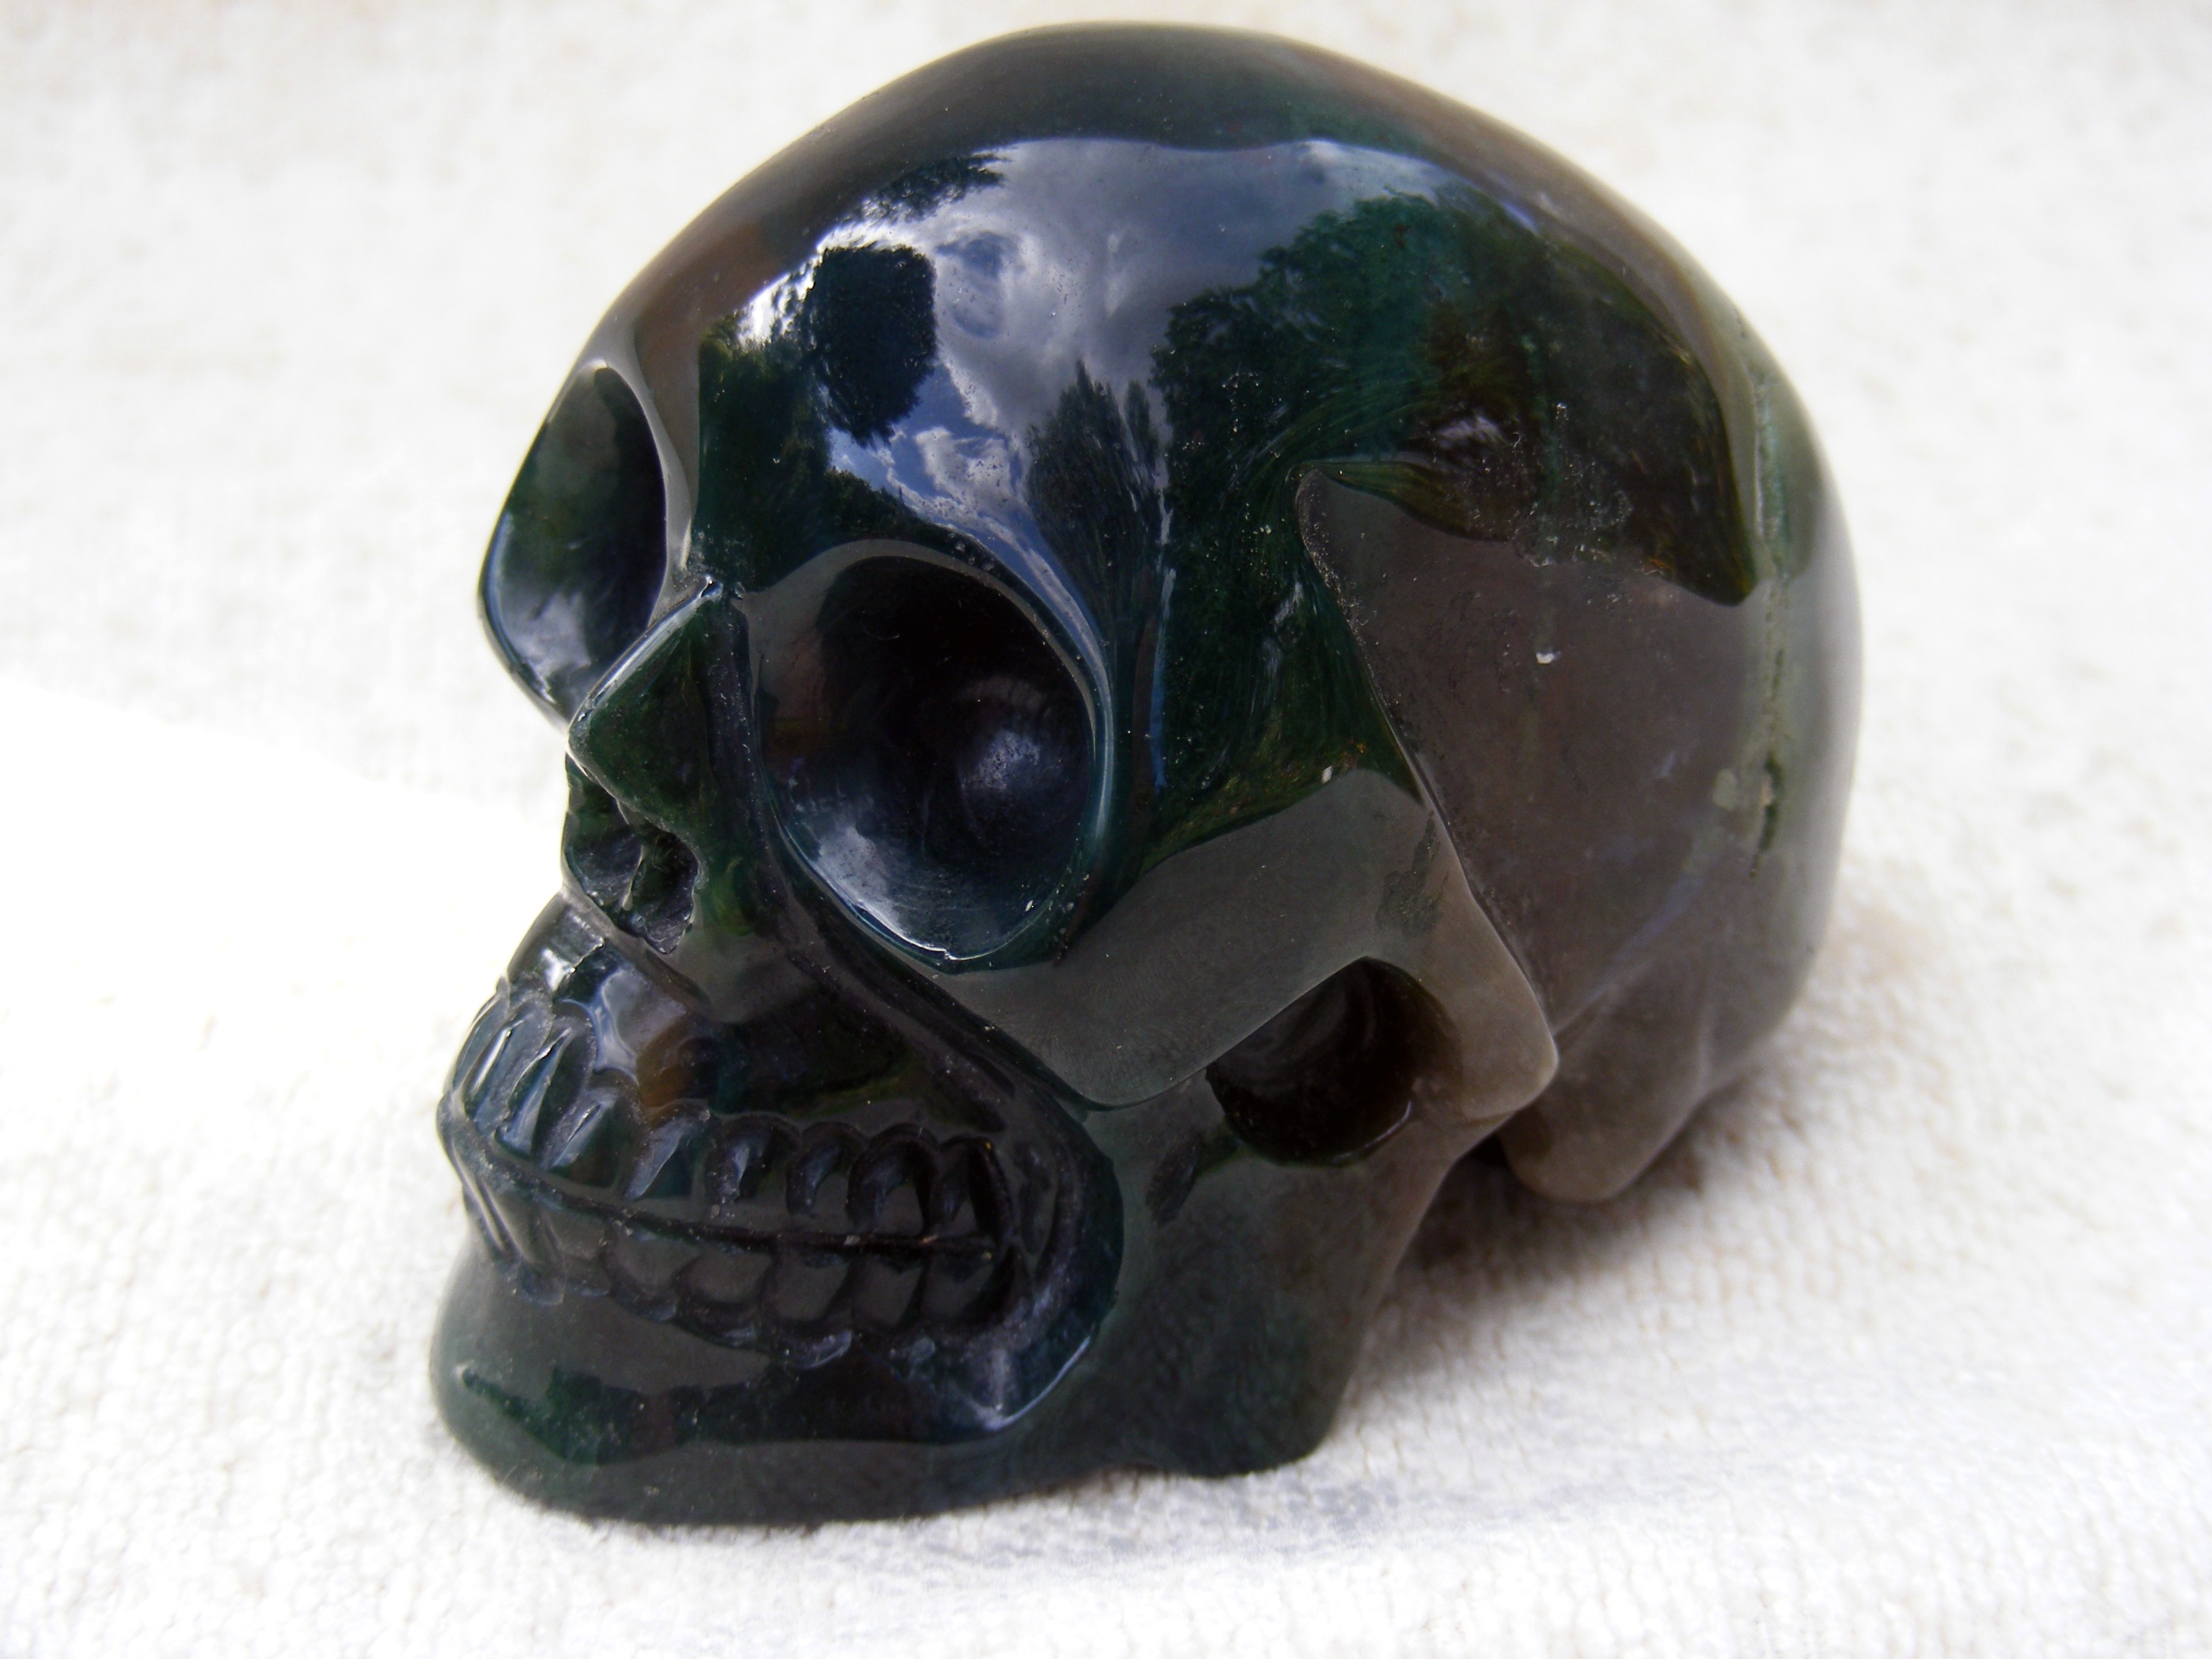
dead, death, skull, bone, jewellery, head, skeleton, anatomy, minerals, crystal, crystals, cranium, agate, fashion accessory